Question: Please indicate a possible affordance area of bicycle that can be used for sitting
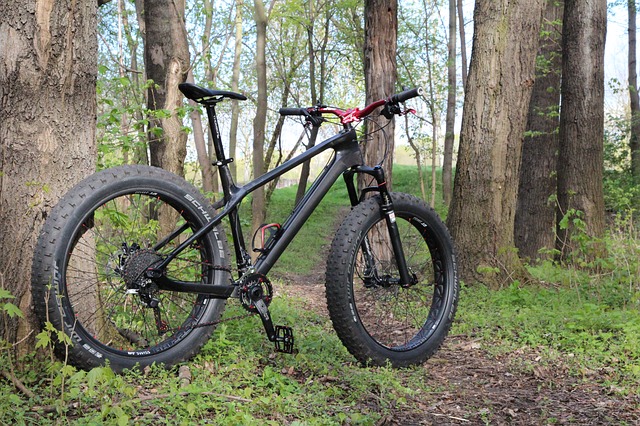
Answer: [178.209, 82.863, 243.986, 100.173]